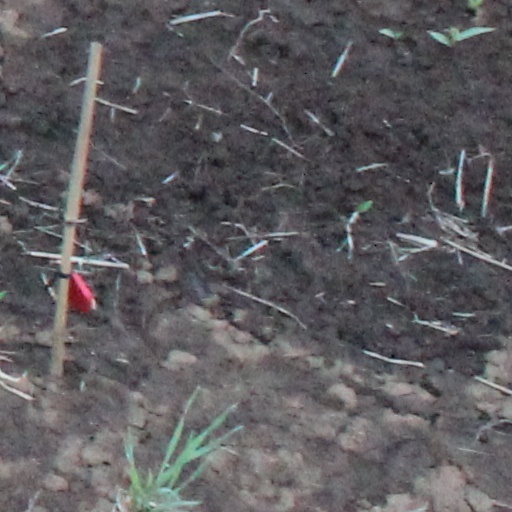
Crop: wheat